J. M. Robertson

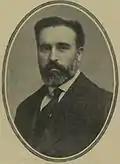
Robertson

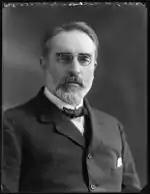
Robertson

Economically, Robertson has been described as an underconsumptionist, and he gave an early form, perhaps the earliest formal statement, of the paradox of thrift in his 1892 book "The Fallacy of Saving." He was in favour of the payment of MPs, the Abolition of the House of Lords and the establishment of Adult Suffrage, including giving votes to women.